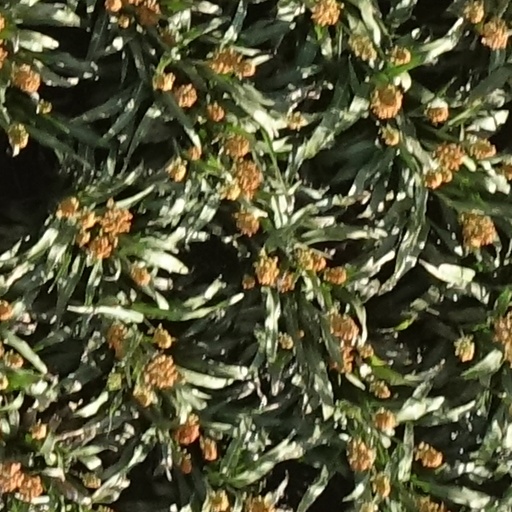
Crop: sorghum